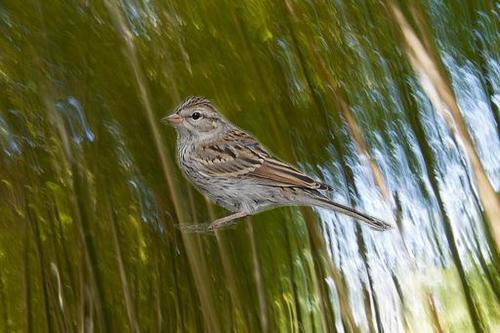
Bird species: Chipping_Sparrow
Bird type: landbird
Background: land